Duffy House

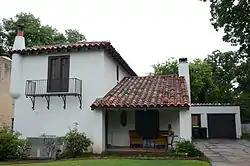

The Duffy House is a historic house at 124 East "A" Street in North Little Rock, Arkansas. It is a two-story stuccoed structure with a tile roof in the Spanish Colonial style, with a single-story addition to the west, and a garage to the southwest, with a small attached maid's quarters. The house was built in 1929 by Justin Stewart as part of a large subdivision. Due to the effects of the Great Depression, it remained unsold for several years, and typifies the houses built in the subdivision before the 1929 stock market crash.